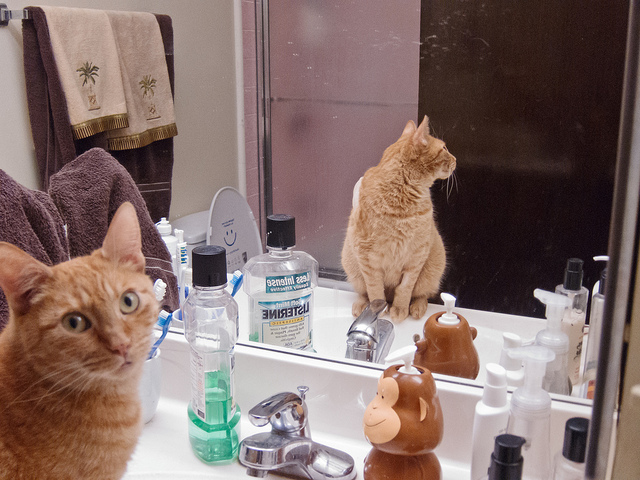
user: Given an image and a question. Answer the question in a short answer. Question: What brand is the mouthwash? Short Answer:
assistant: listerine